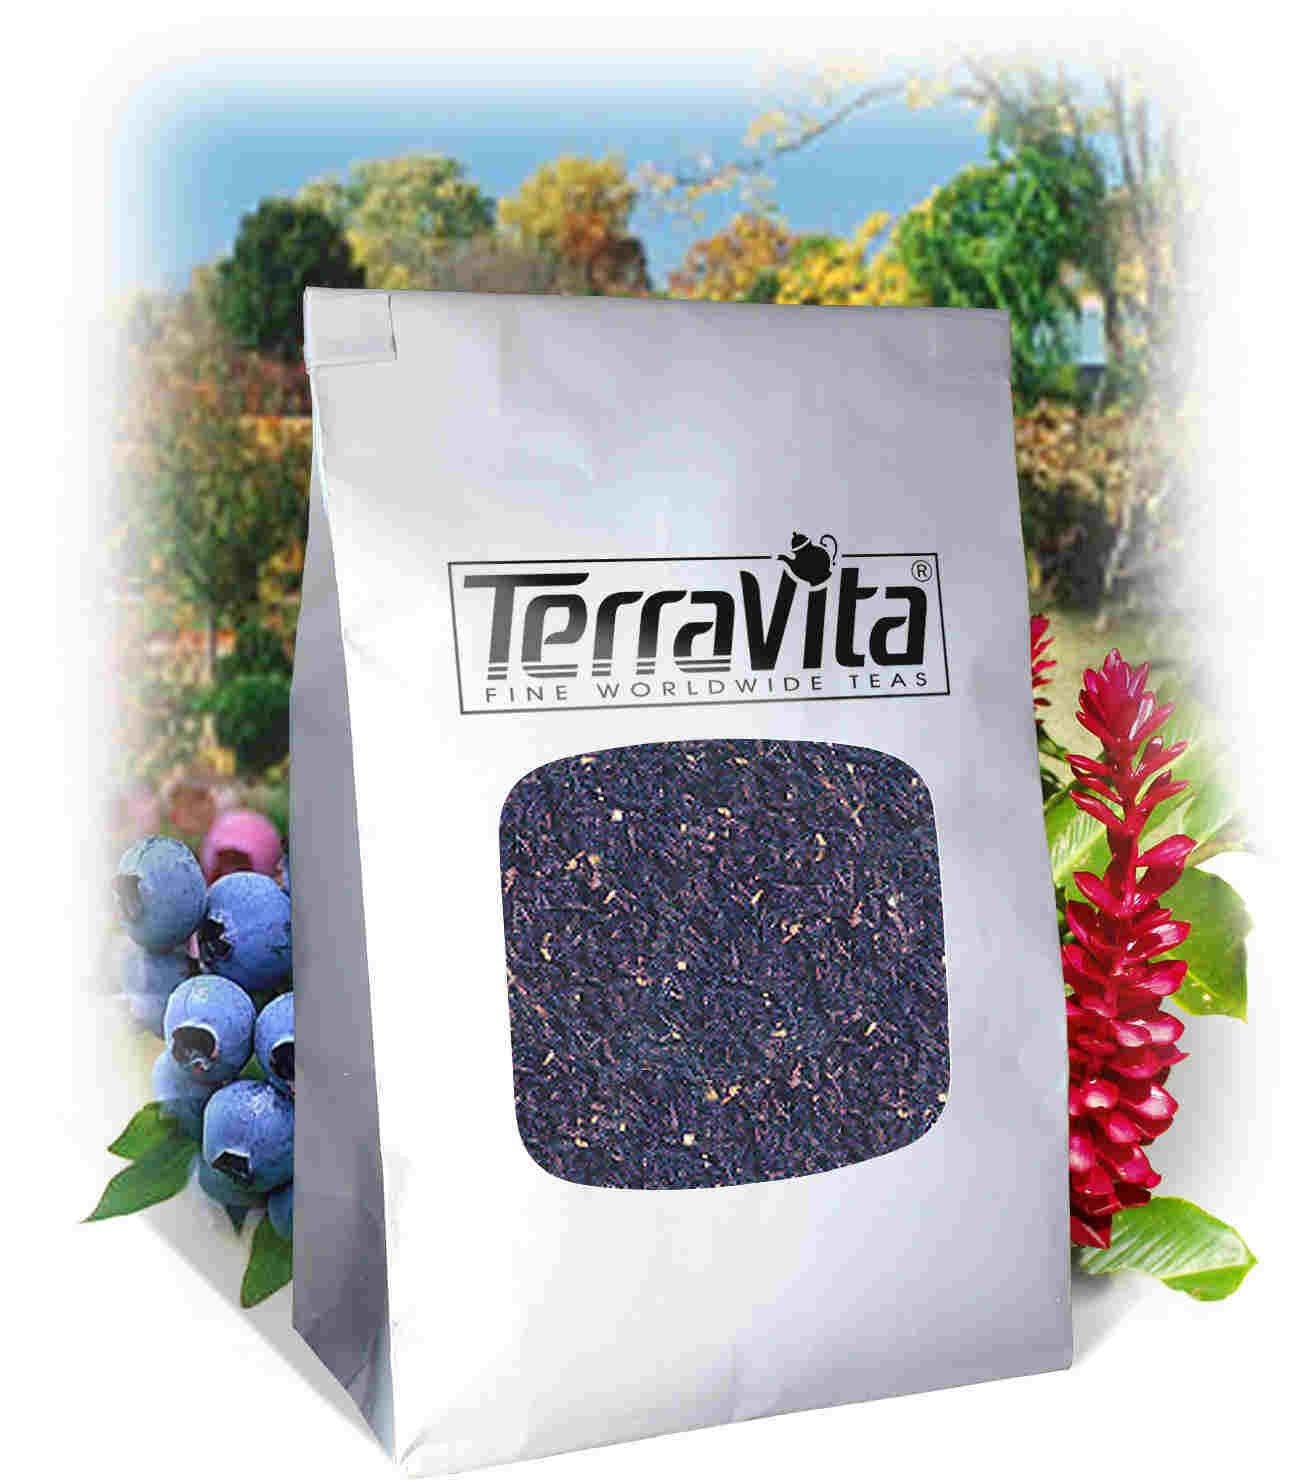
Item Name: Peaches 'n' Cream Tea (Loose) (8 oz, ZIN: 427278)
Bullet Point 1: Fresh cut peaches with delicious whipped cream. Did we mention that this tea captures the delicious flavor of freshly plucked peaches topped with a dollop of whipped cream amazingly? Well it does. - But unlike real peaches and cream, this concoction won't expand your waistline. (You'll thank us later). - The delicate and sweet qualities of the natural peach flavoring in this tea are wonderfully balanced by the more full bodied quality of dairy cream. This tea is fabulous as a pick-me-up any ti
Bullet Point 2: No fillers.
Bullet Point 3: Manufacturer: TerraVita
Bullet Point 4: Size: 8 oz
Bullet Point 5: Loose Leaf Herbal Tea - Packed in a convenient upright pouch!
Product Description: Fresh cut peaches with delicious whipped cream. Did we mention that this tea captures the delicious flavor of freshly plucked peaches topped with a dollop of whipped cream amazingly? Well it does. - But unlike real peaches and cream, this concoction won't expand your waistline. (You'll thank us later). - The delicate and sweet qualities of the natural peach flavoring in this tea are wonderfully balanced by the more full bodied quality of dairy cream. This tea is fabulous as a pick-me-up any time of day. In winter, brew it hot and wish for summer. In summer, brew it over ice and find yourself a hammock. Either way it's delicious. - We only use high grown Ceylon tea from estates more than 5500 feet above sea level; We only use natural flavors, giving a clean true taste with no chemical aftertaste - Hot tea brewing method: Bring freshly drawn cold water to a rolling boil. Place 1 teaspoon of tea for each cup into the teapot. Pour the boiling water into the teapot. Cover and let steep for 3-7 minutes according to taste (the longer the steeping time the stronger the tea). Even though milk and a dash of sugar help enhance the flavor character on this tea, it is perfectly acceptable to consume this tea &quot;straight-up.&quot; - Iced tea brewing method (to make 1 liter/quart): Place 6 teaspoons of tea into a teapot or heat resistant pitcher. Pour 1 1/4 cups of freshly boiled water over the tea. Steep for 5 minutes. Quarter fill a serving pitcher with cold water. Pour the tea into your serving pitcher straining the leaves. Add ice and top-up the pitcher with cold water. Garnish and sweeten to taste. [A rule of thumb when preparing fresh brewed iced tea is to double the strength of hot tea since it will be poured over ice and diluted with cold water]. Please note that this tea m
Value: 8.0
Unit: Ounce

Price: 20.88